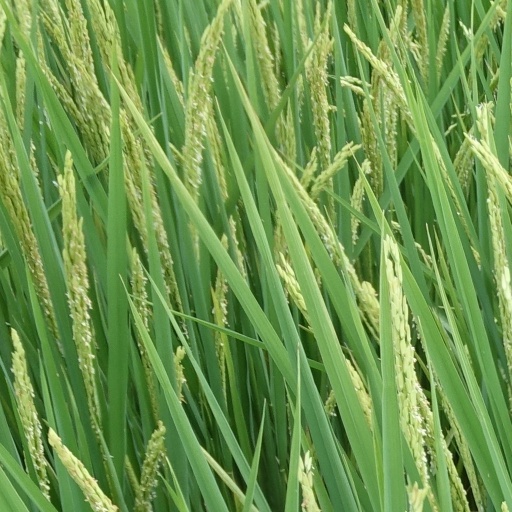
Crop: rice